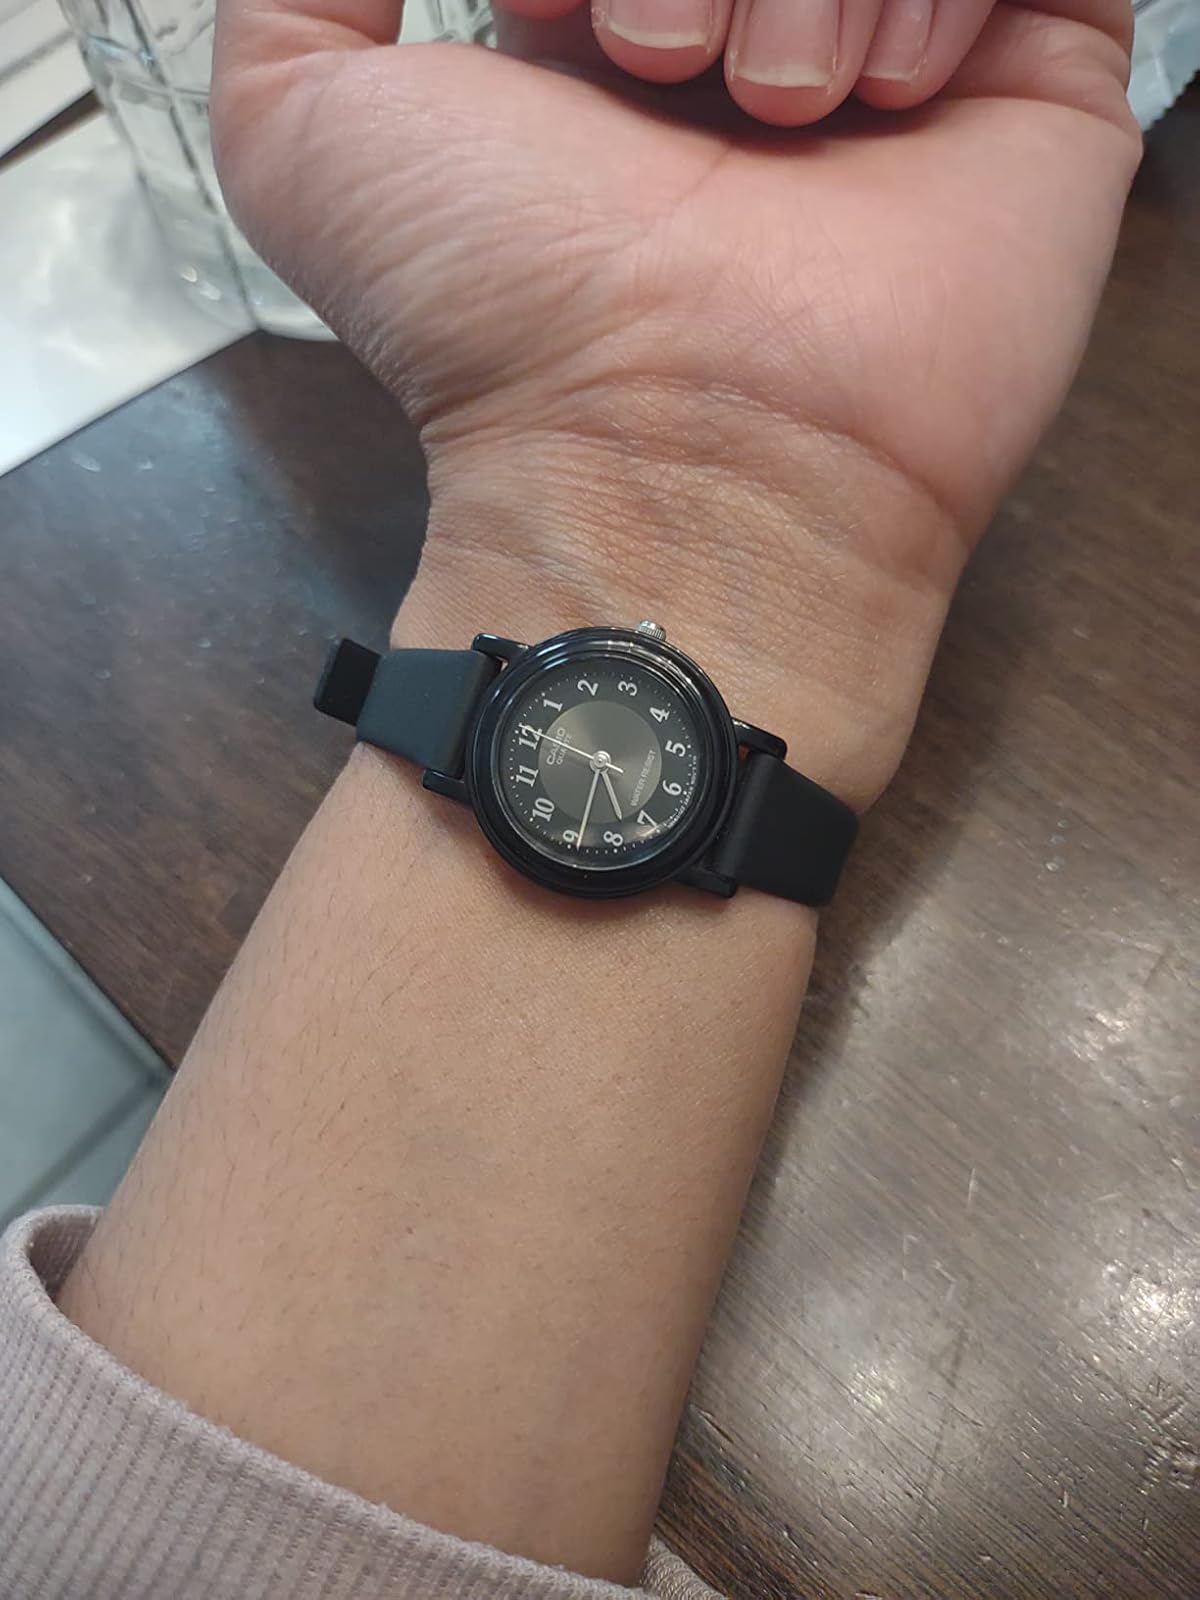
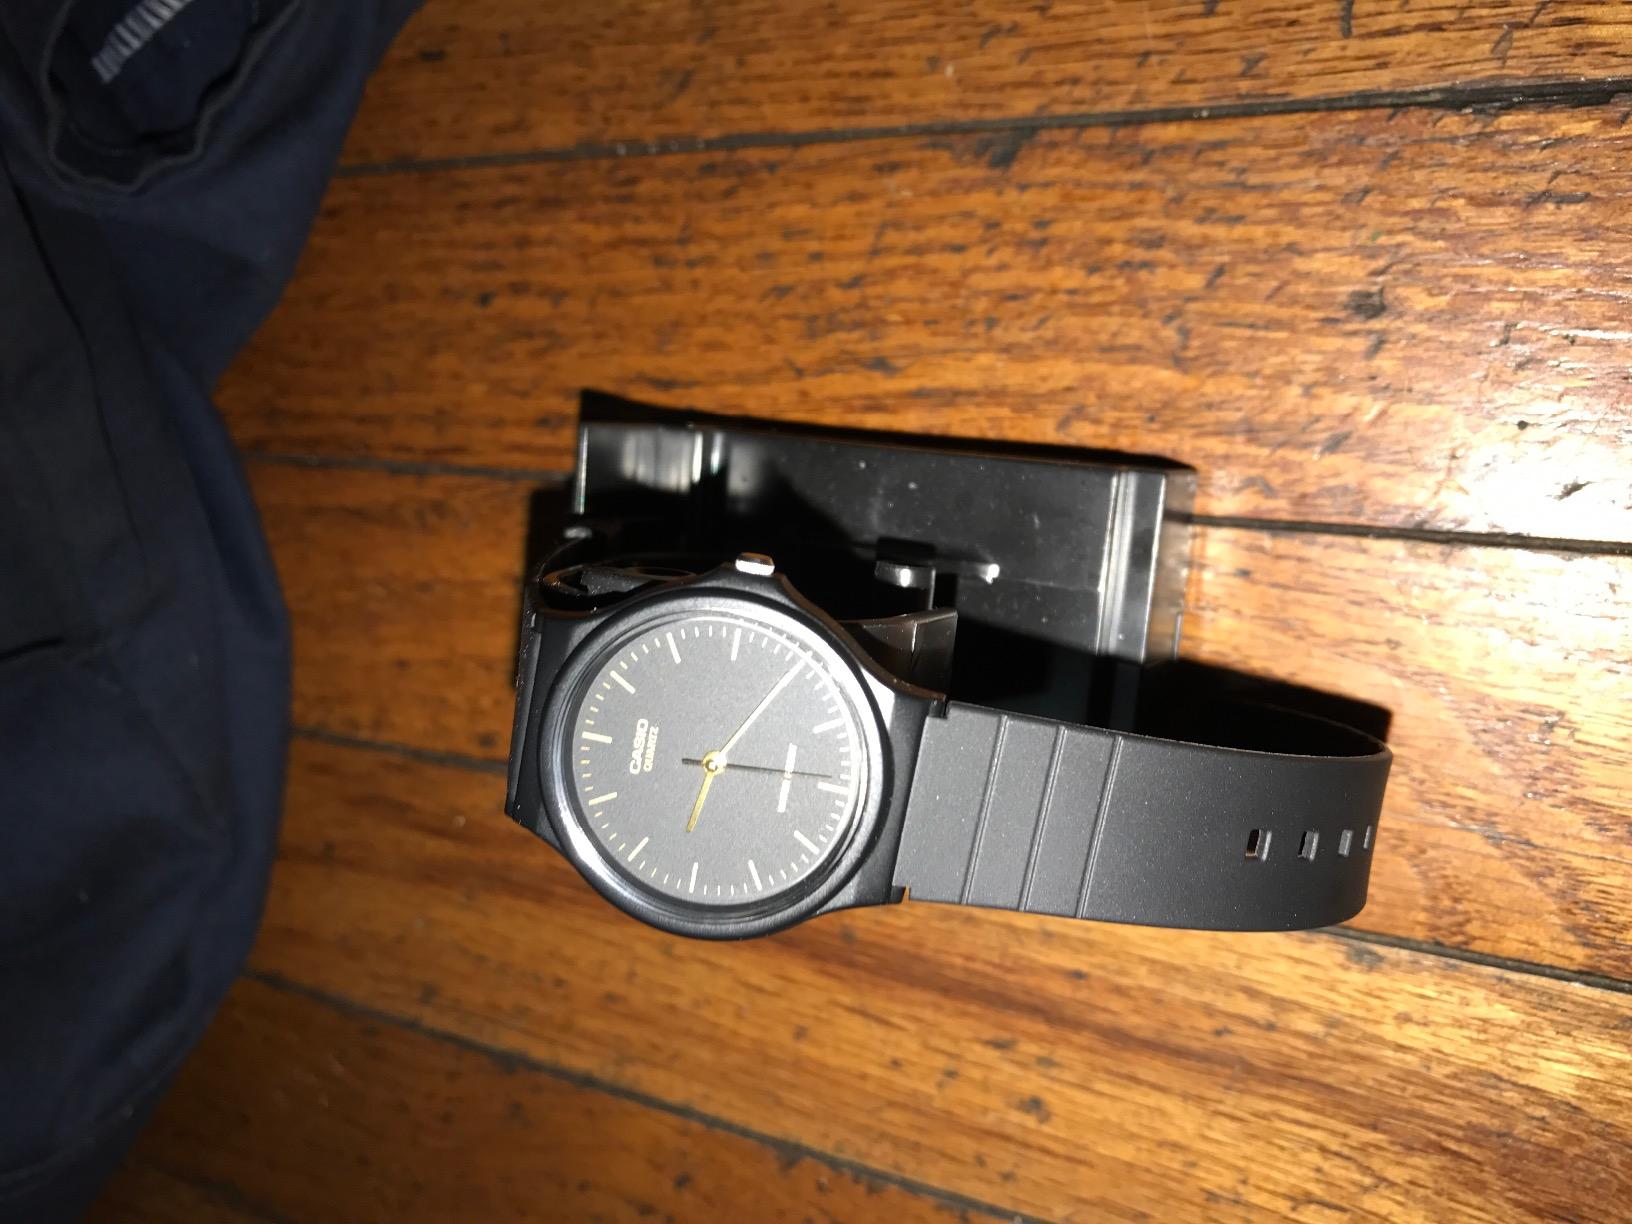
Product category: accessories_watch
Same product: no